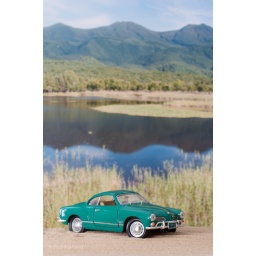
Dana's car stuck in the sand